Volatile organic compound

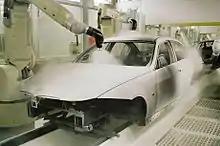
Paints and coatings are major anthropogenic sources of VOCs.

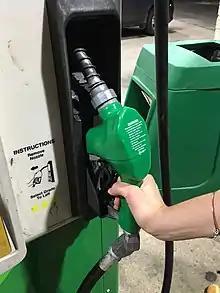
The handling of petroleum-based fuels is a major source of VOCs.

Anthropogenic sources emit about 142 teragrams (1.42 × 10 kg, or 142 billion kg) of carbon per year in the form of VOCs.